Sam Nicholson

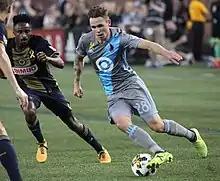
Nicholson playing for Minnesota United in 2017

Sam Alastair Nicholson (born 20 January 1995) is a Scottish footballer who plays as a left winger or left midfielder for club Motherwell.